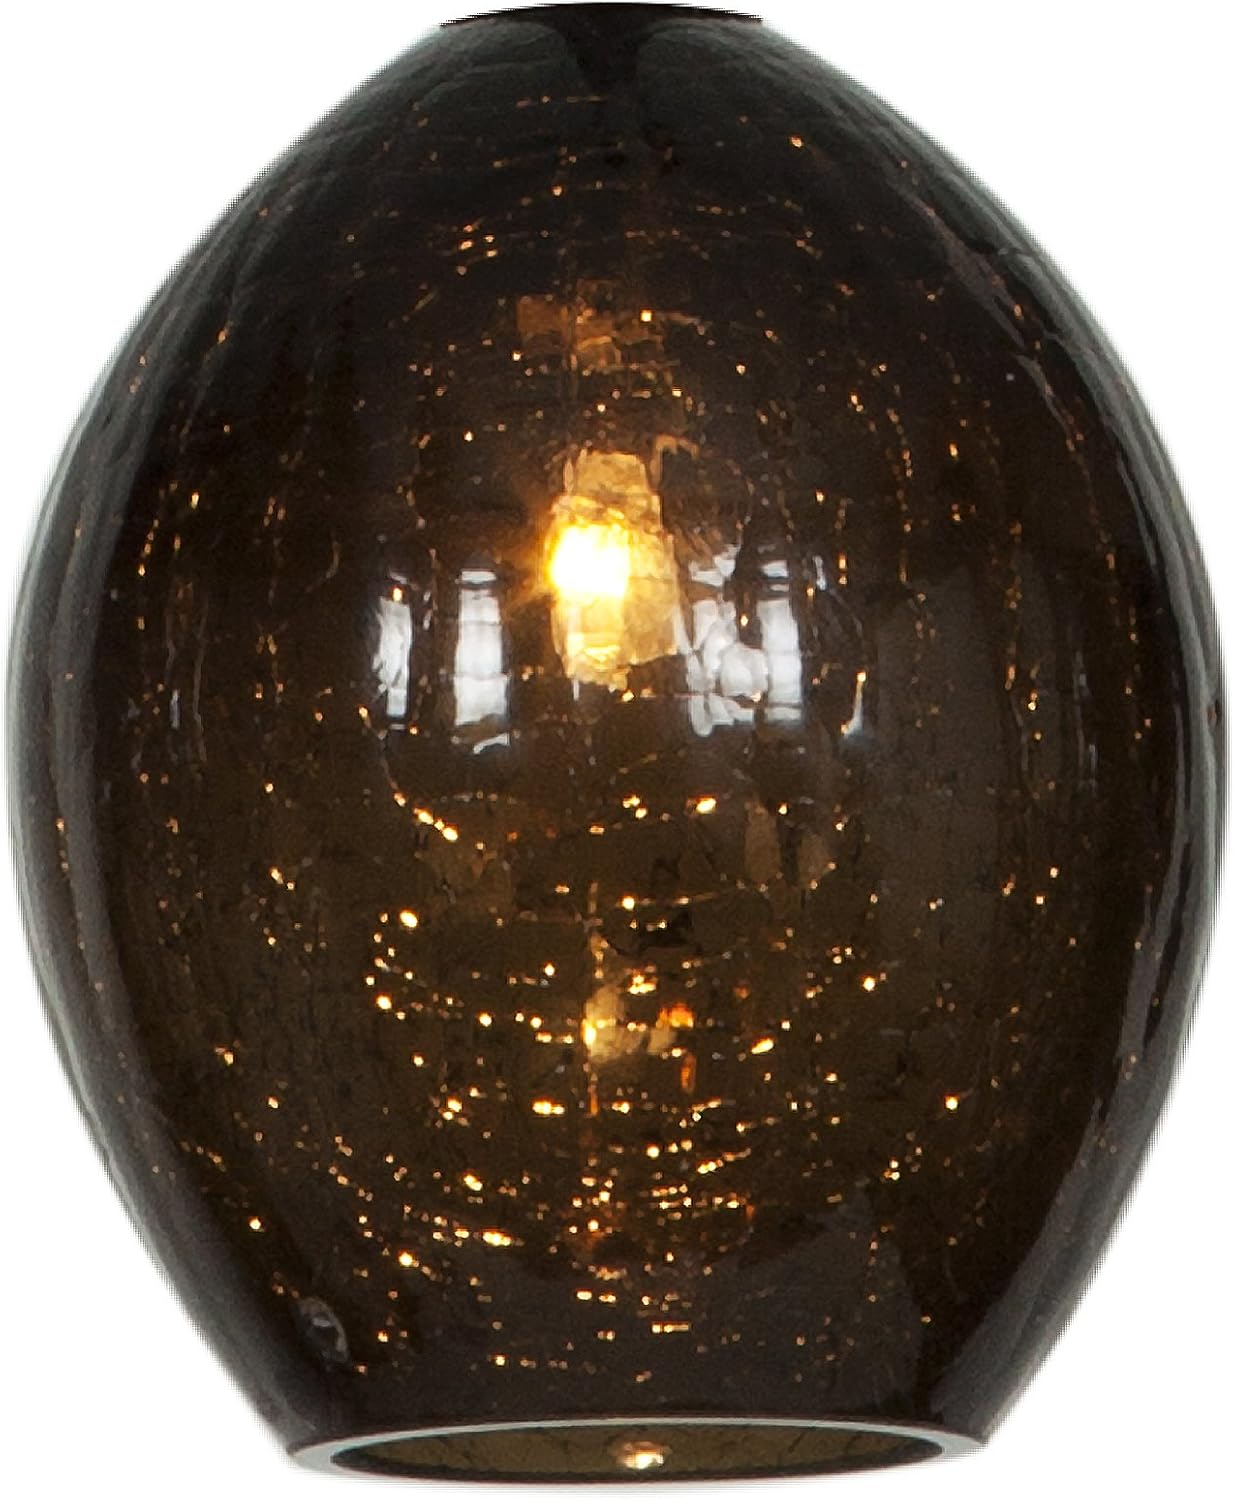
Studio C - Shade - Smoke Crackle Glass
Category: Tools & Home Improvement
Contemporary Modern Glass from Studio C collection in Smoke finish
Features: Glass from the Studio C collection